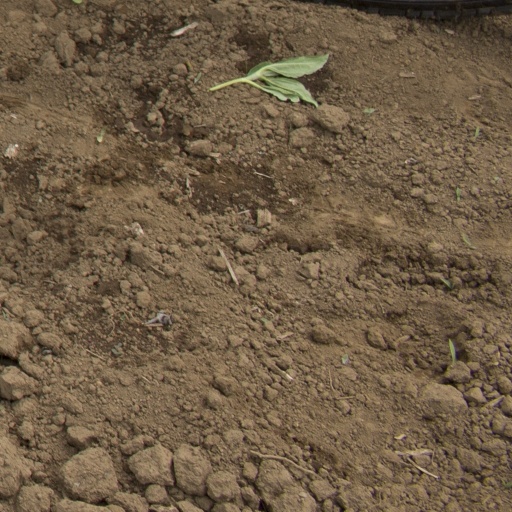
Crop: Jerusalem artichoke